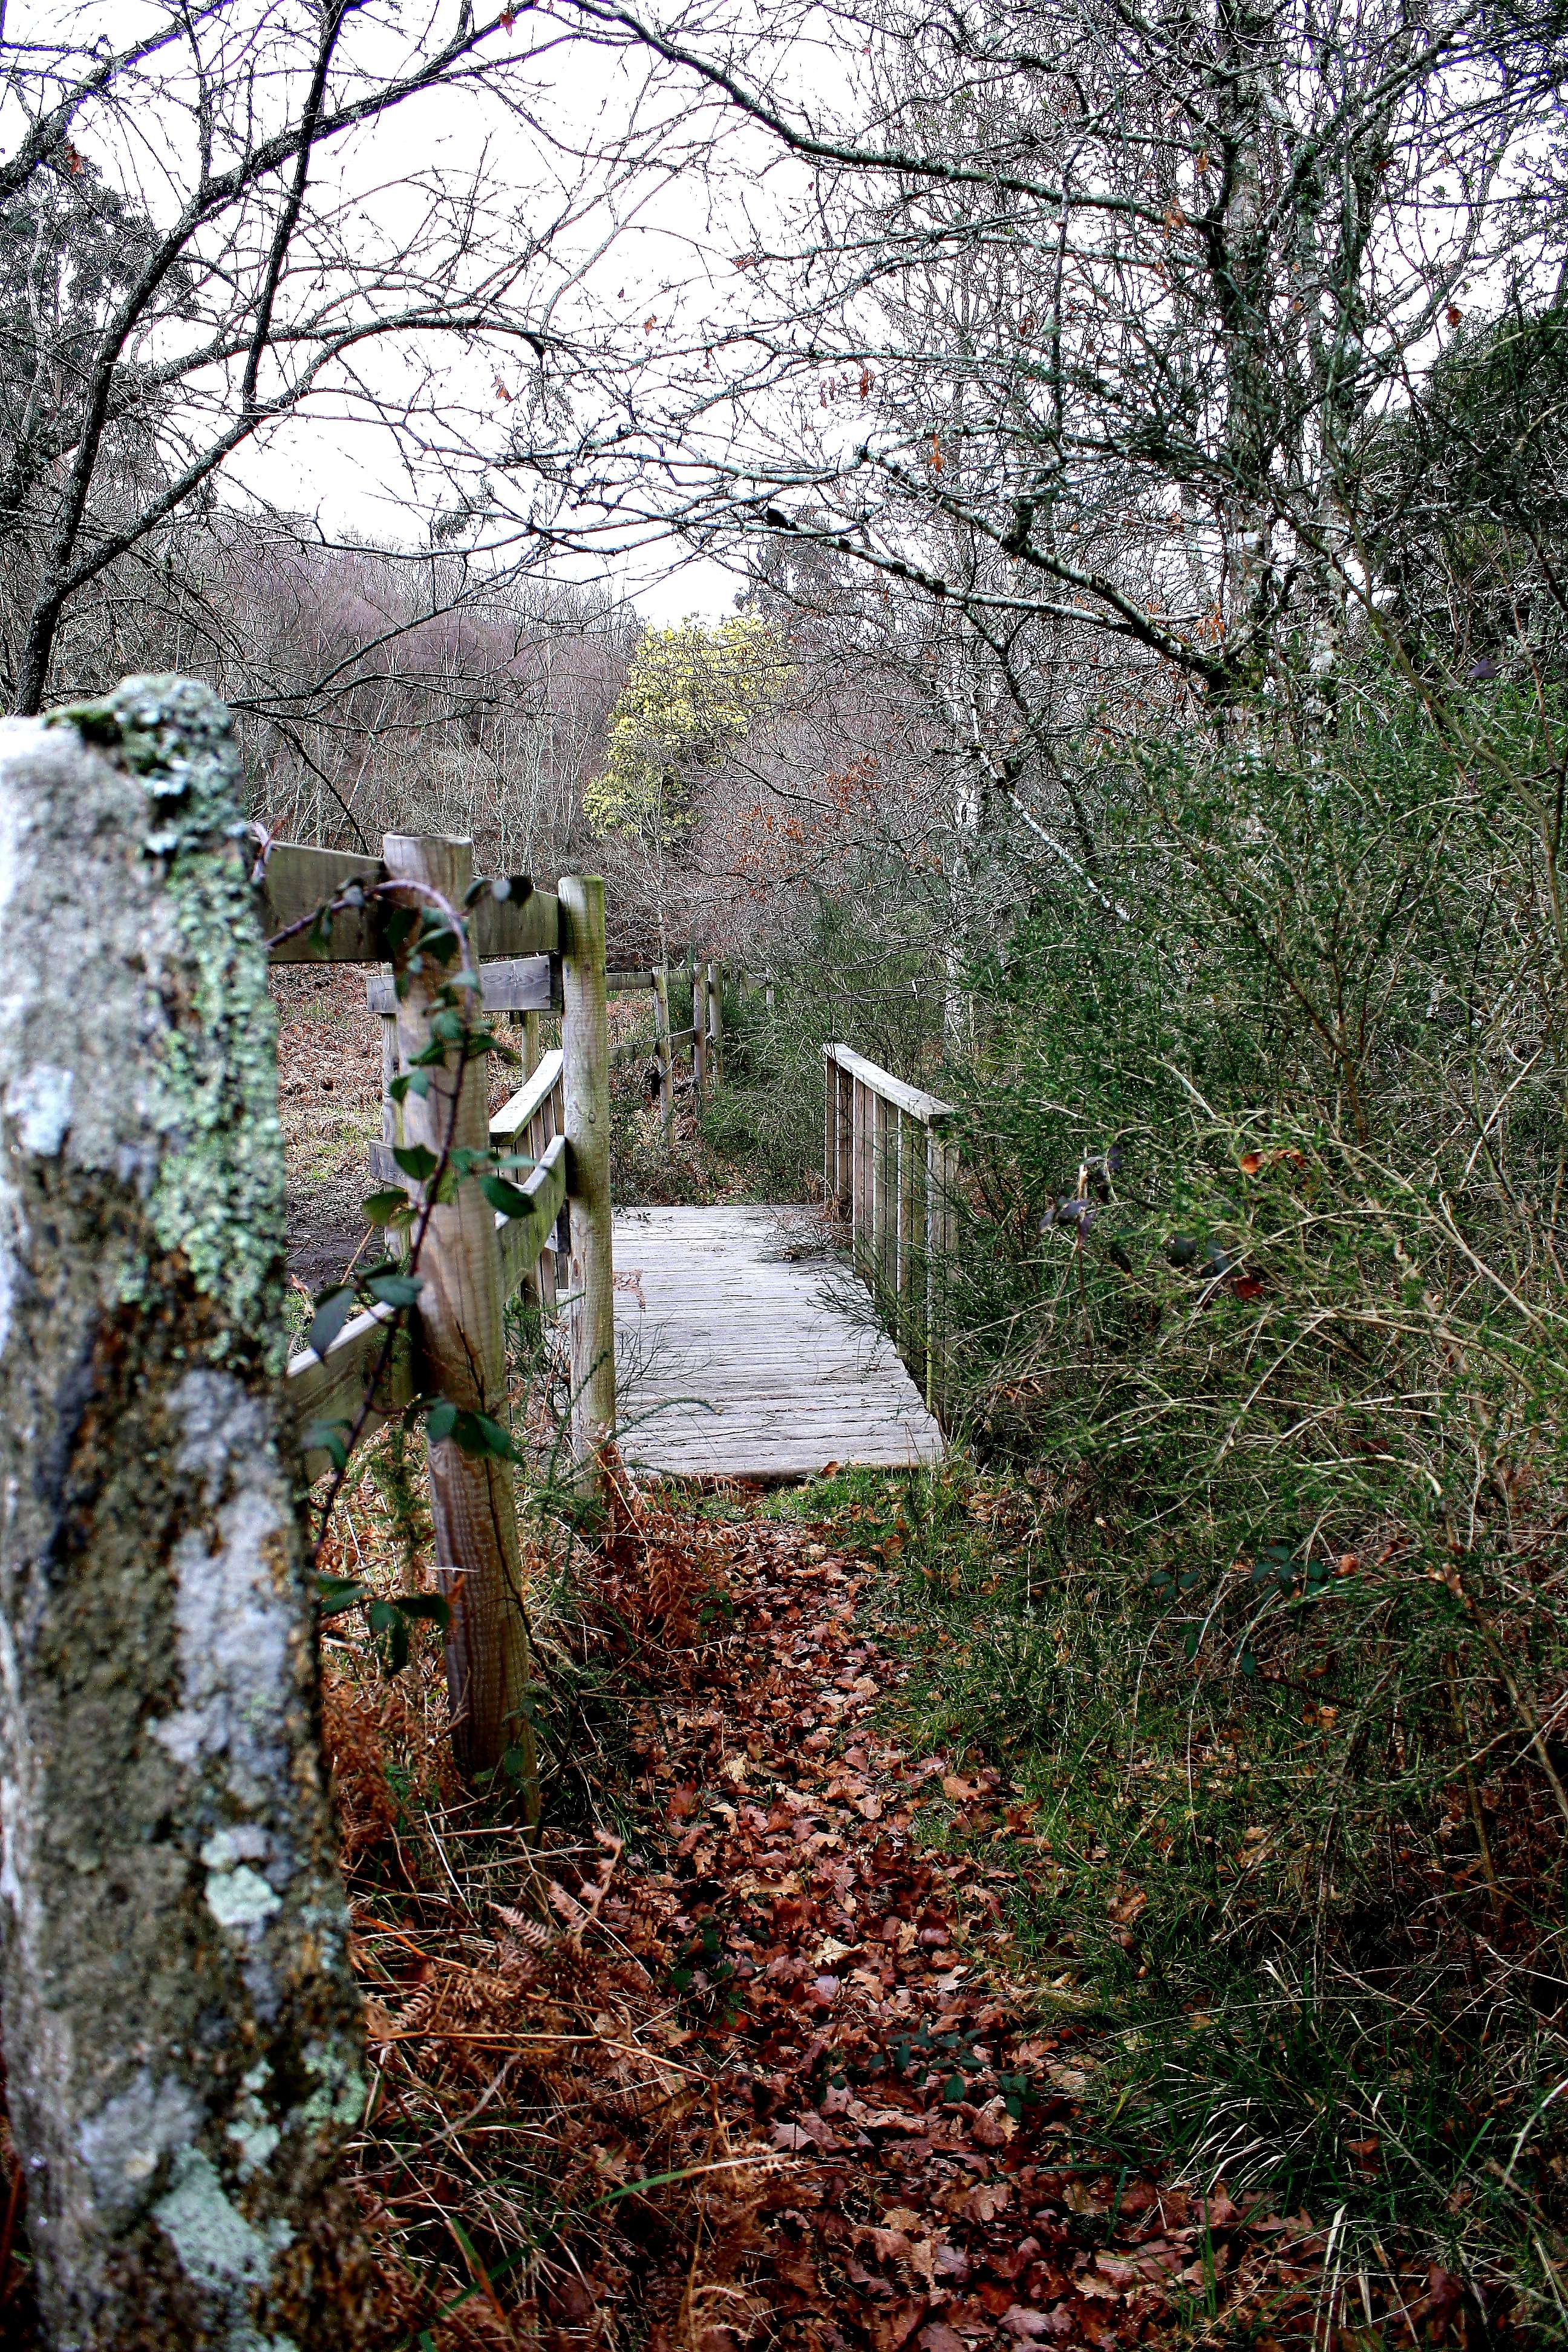
tree, nature, branch, blossom, plant, trail, leaf, flower, spring, autumn, botany, garden, flora, season, cherry blossom, spain, shrub, galicia, pontevedra, woodland, yard, espana, ggl1, alama, canoneos1000d, rioverdugo, racelo, rural area, woody plant